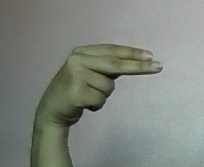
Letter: ain